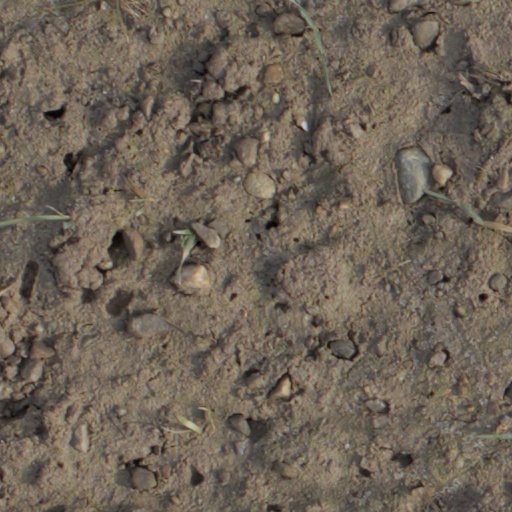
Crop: wheat